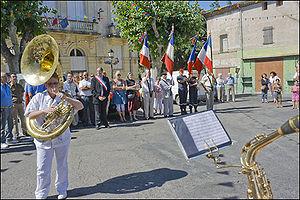
Cazouls-lès-Béziers est une commune française située dans le département de l'Hérault, en région Occitanie.